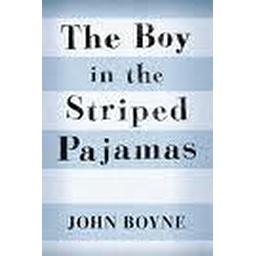
The boy in the striped pajamas